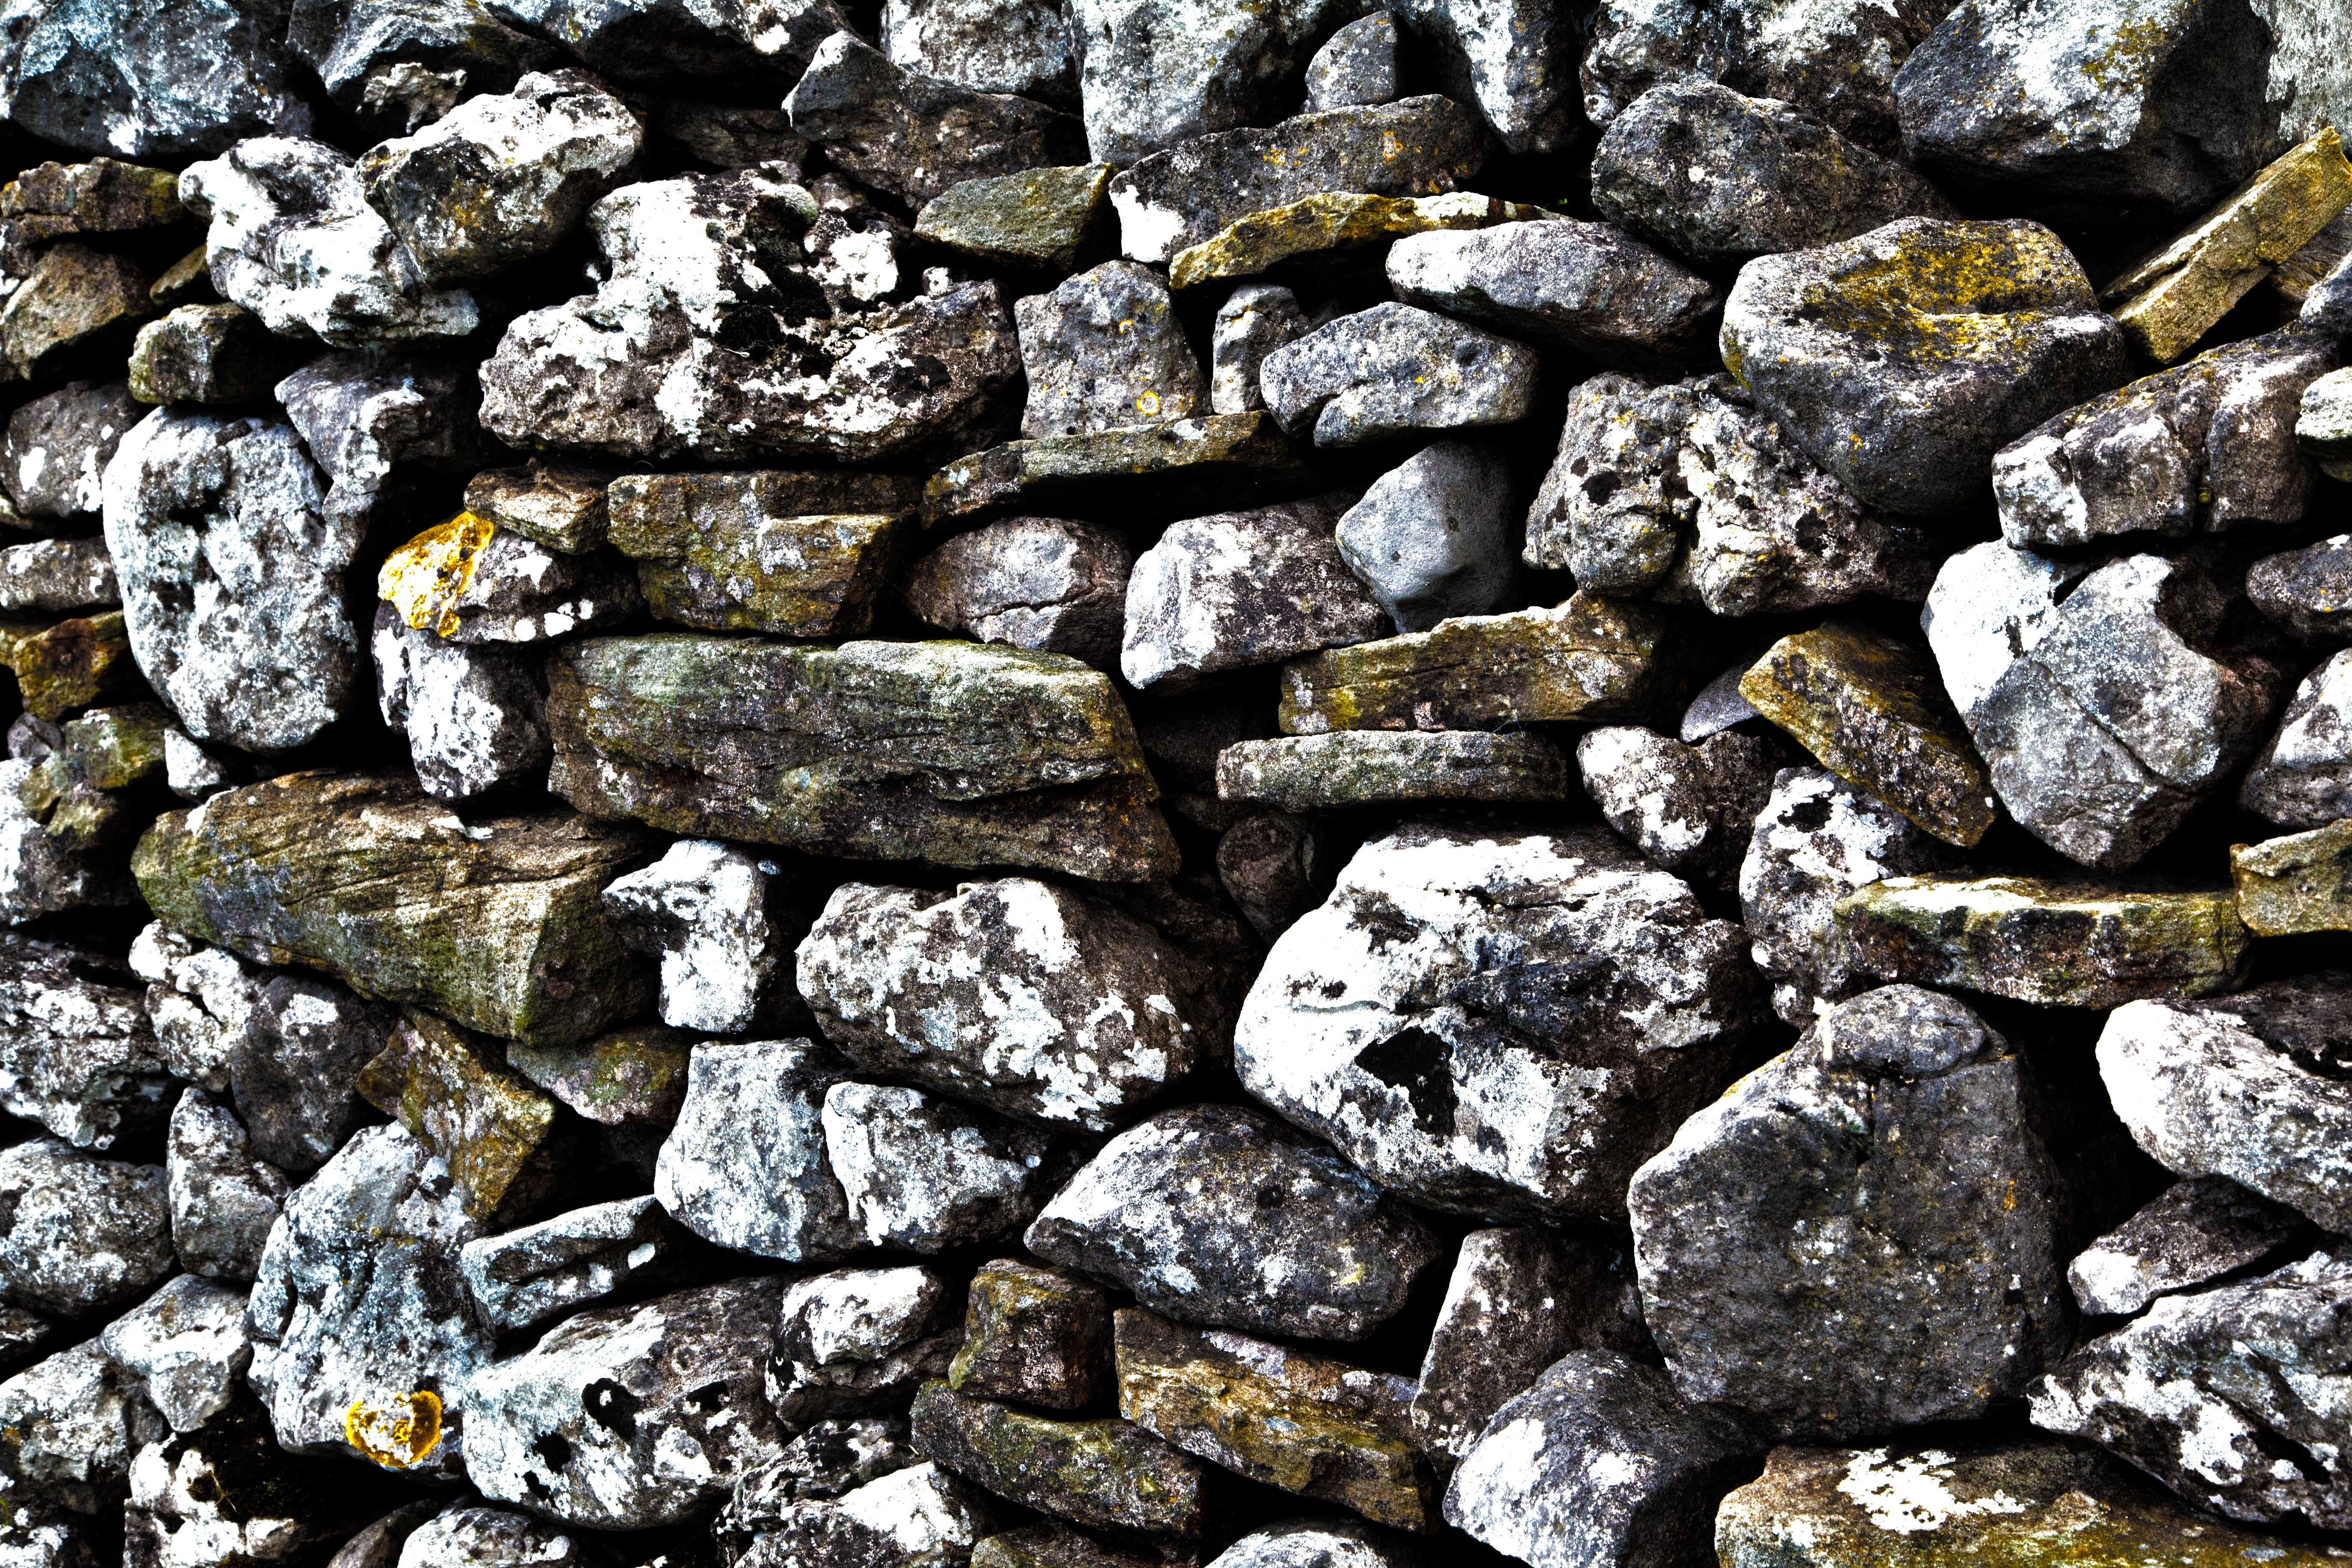
rock, abstract, architecture, structure, wood, texture, old, wall, stone, pattern, pebble, soil, rough, stone wall, material, surface, hdr, rubble, background, design, stacked, wallpaper, surreal, detail, bedrock, solid